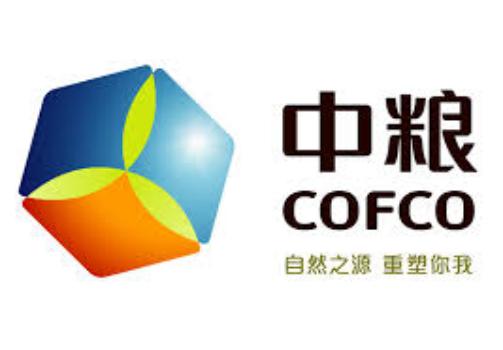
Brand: cofco
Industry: Others